Arts Council of Great Britain

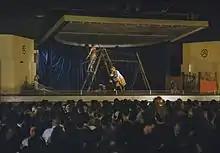
Dancers from the Ballet Rambert under the auspices of CEMA perform "Peter and The Wolf" at an aircraft factory in the Midlands during World War II

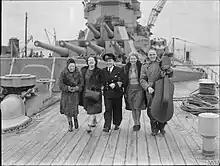
CEMA performers and Royal Navy officer aboard HMS Duke of York during World War II

In January 1940, during the Second World War, the Council for the Encouragement of Music and the Arts (CEMA) was appointed to help promote and maintain British culture. Chaired by Lord De La Warr, President of the Board of Education, the council was government-funded and after the war was renamed the Arts Council of Great Britain. Reginald Jacques was appointed musical director, with Sir Henry Walford Davies and George Dyson also involved. John Denison took over after the war.